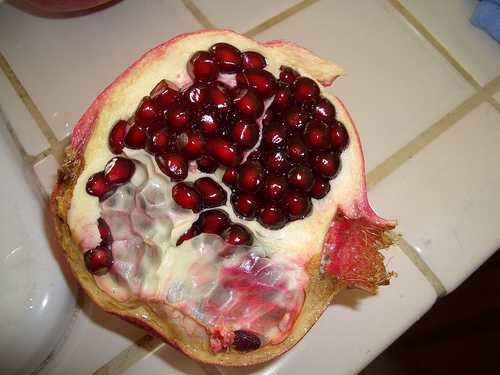
Label: Pomegranate